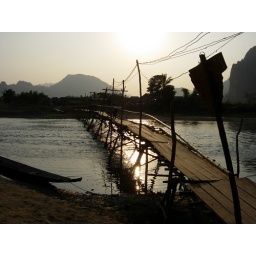
Bamboo bridge over the Nam Song river in Vang Vieng